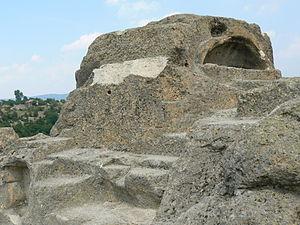
Tatul est un village de Bulgarie méridionale, dans l'oblast de Kărdžali, obština de Momčilgrad. Tatul est situé à 20 km au sud-est de Kărdžali et à 15 km à l'est de Momčilgrad, sur les contreforts des Rhodopes orientales. Les environs sont recouverts d'une forêt de feuillus de faible densité. La plupart des maisons du village sont construites en pierres de taille. Le village comptait 157 habitants en septembre 2008.